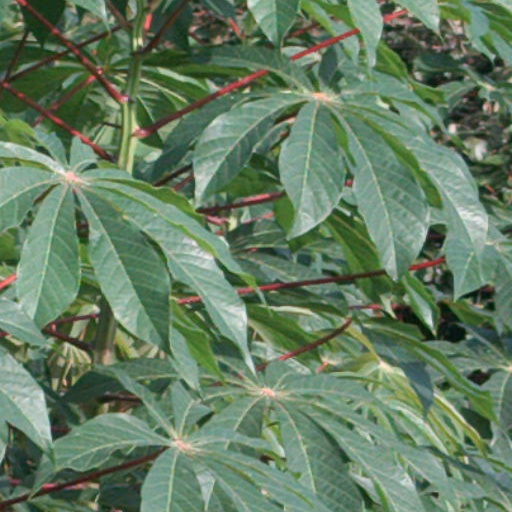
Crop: cassava